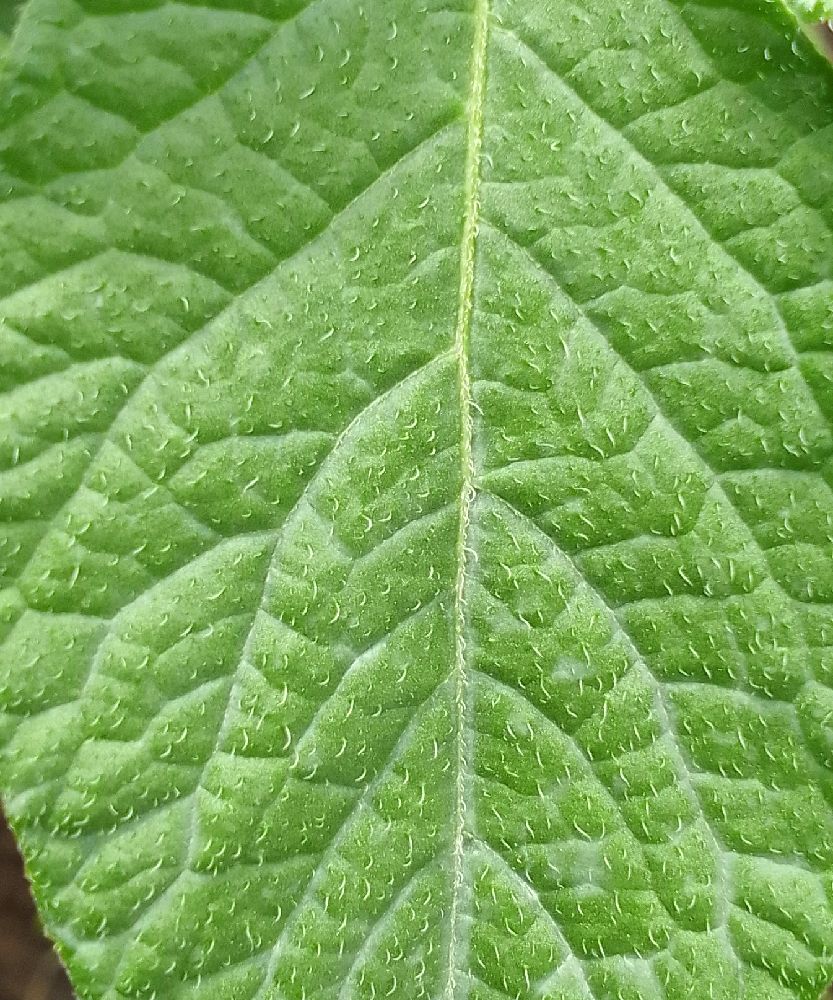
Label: Healthy